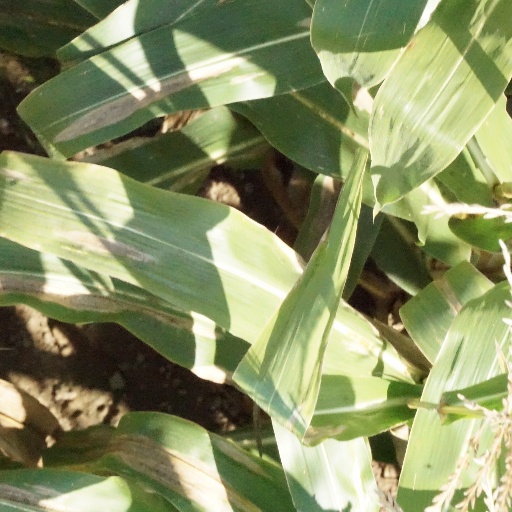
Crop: maize; corn